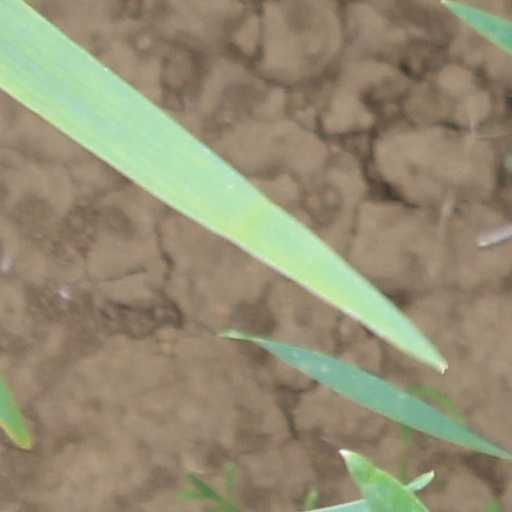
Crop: wheat